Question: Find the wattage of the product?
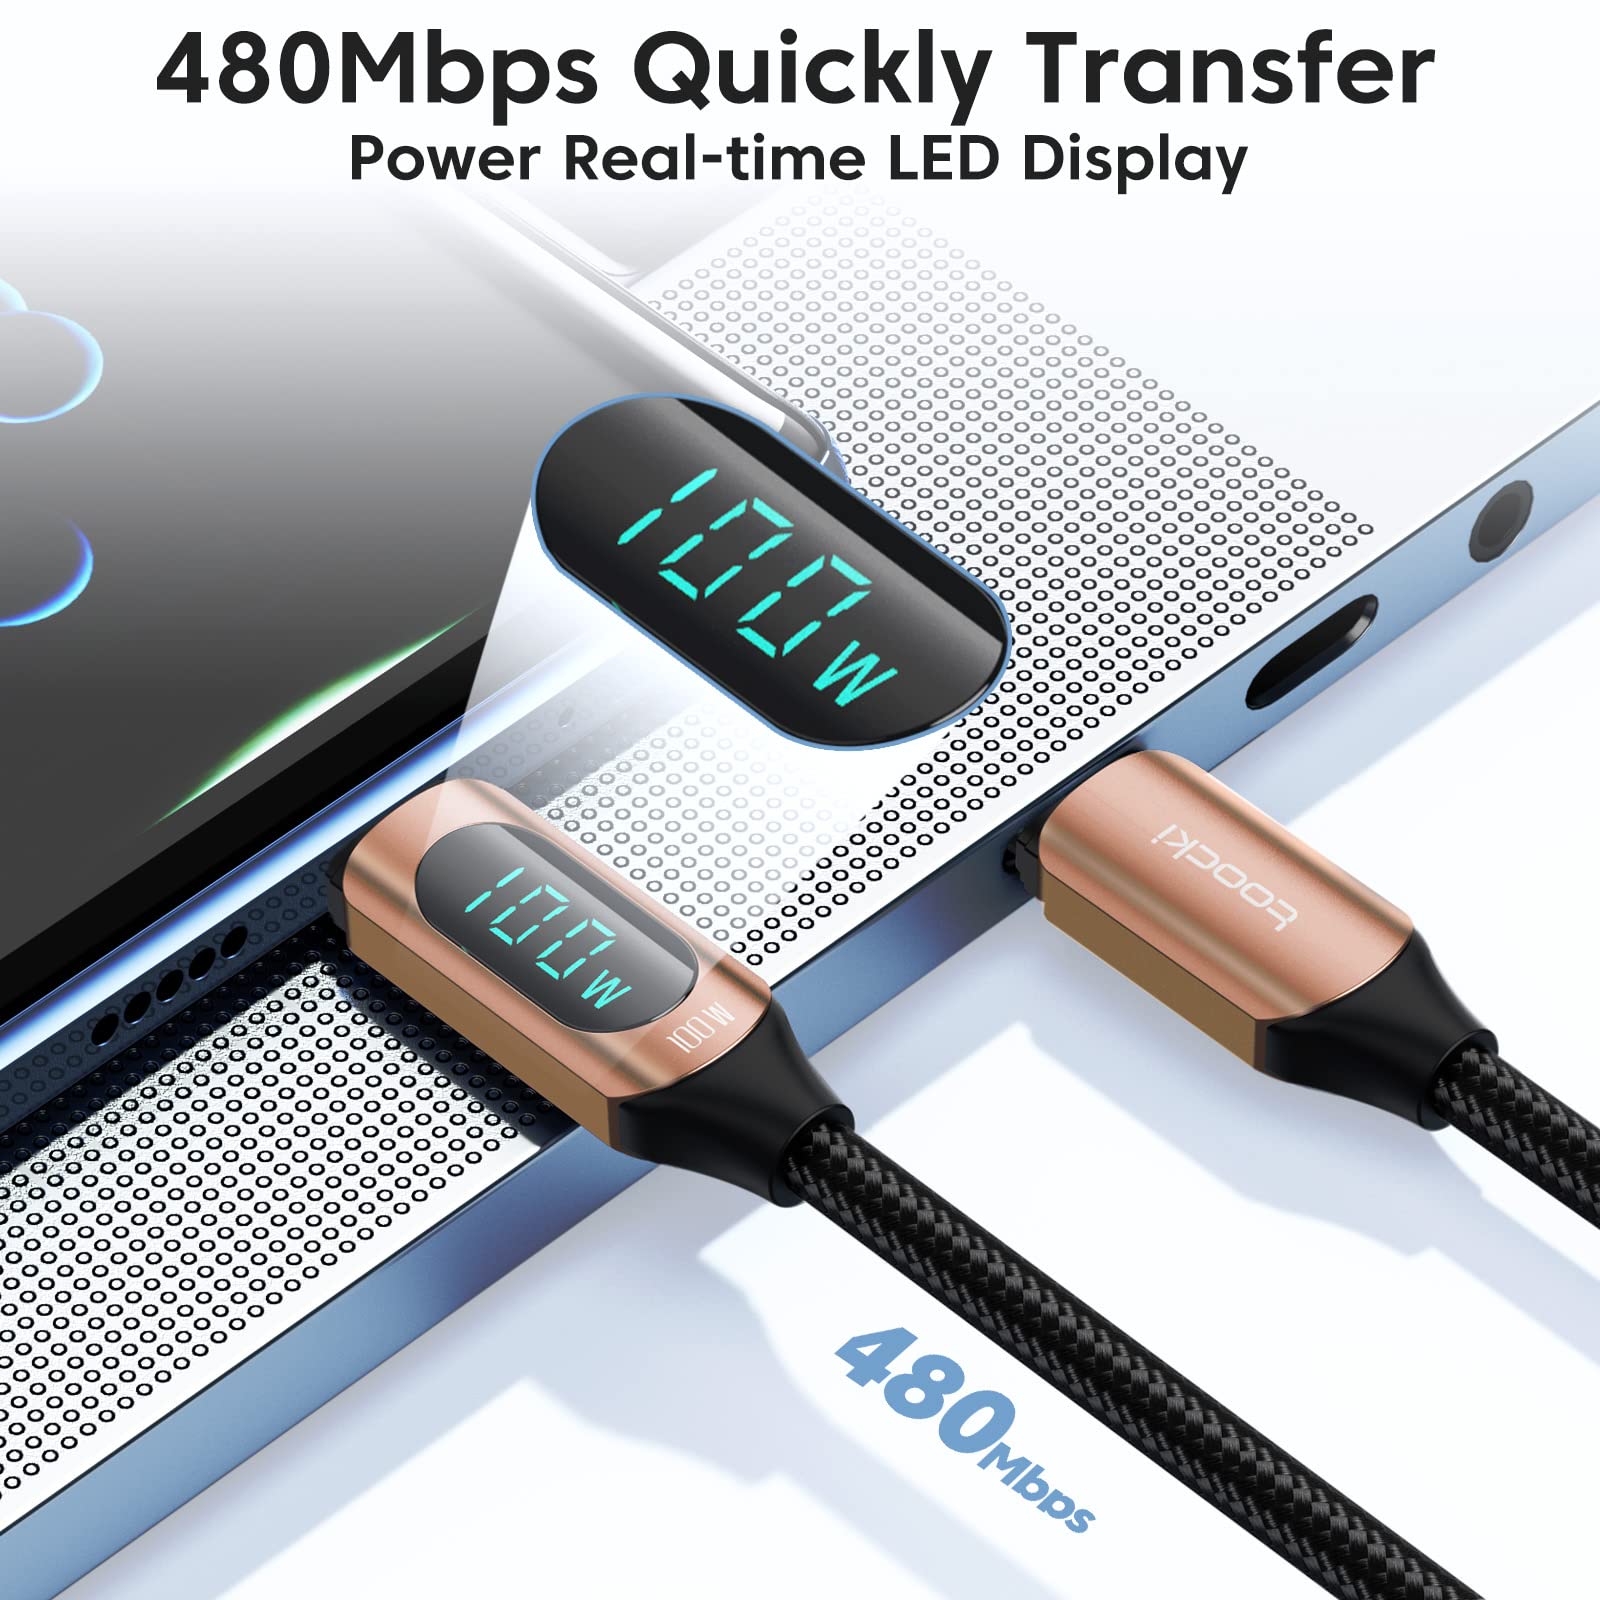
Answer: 100.0 watt